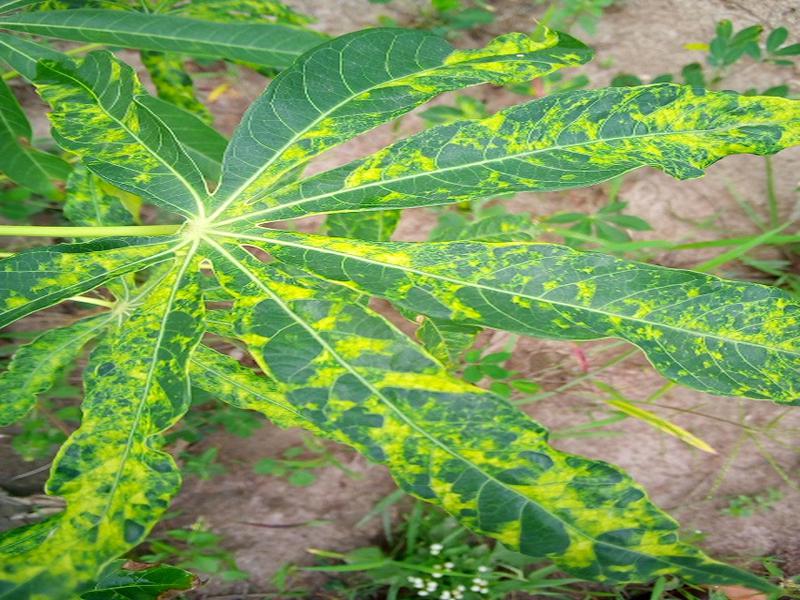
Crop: cassava
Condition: mosaic_disease